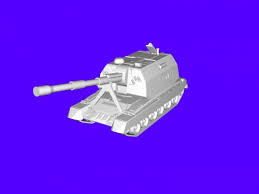
Label: Self Propelled Artillery